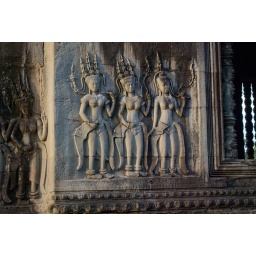
Figures carved in relief into a stone wall near the center of Angkor Wat